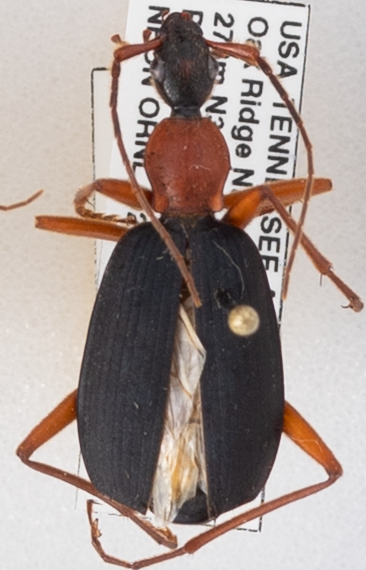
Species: Galerita bicolor
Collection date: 2018-07-19 04:00:00
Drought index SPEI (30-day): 1.01
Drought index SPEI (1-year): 0.39
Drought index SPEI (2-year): -0.03